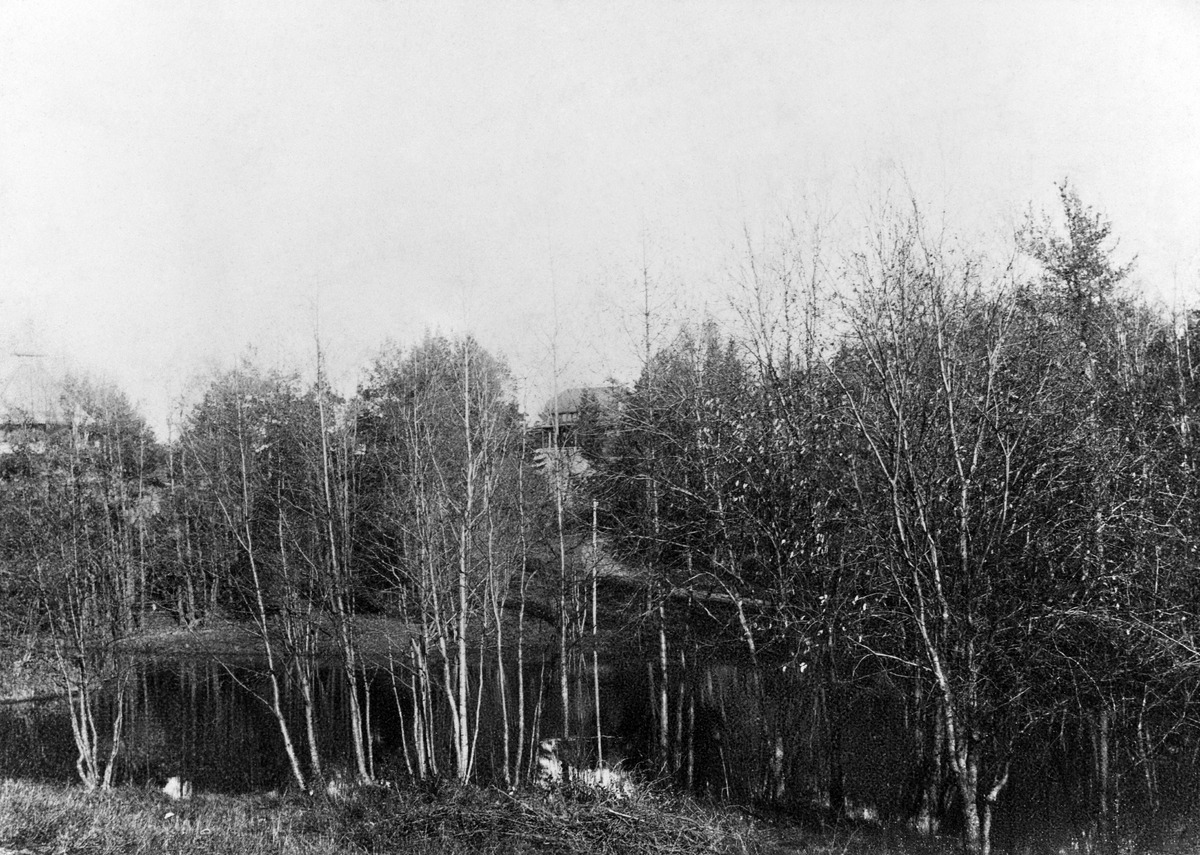
Eläintarha, Alppila
sisällön kuvaus: Eläintarha, Alppila. Alppipuistossa edessä lammikko, taustalla Keisaripaviljonki ja ravintola Alppila. mustavalkoinen
Ajankohta: kuvausaika 1890 -luku
Paikka: Suomi, Uusimaa, Helsinki, Alppila Helsinki, Alppipuisto
Aiheet: puistot, lammet, rakennukset puurakennukset, ravintolat